RFB Fantrainer

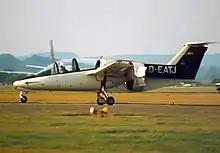
Fantrainer taxiing, September 1982

The RFB Fantrainer is a twin-seat trainer aircraft; its most distinctive feature is its propulsion system, a mid-mounted ducted fan. This reportedly delivers performance akin to aircraft harnessing conventional jet propulsion, but at significantly reduced costs; on average, the Fantrainer has one-tenth of the fuel consumption of the Dassault/Dornier Alpha Jet, a contemporary jet-powered trainer aircraft. Furthermore, RFB has claimed the type to be one-fifth as expensive to procure as the Cessna T-37 Tweet, a rival trainer, while delivering comparable performance (except for a slower top speed) at one-tenth of the fuel consumption. The design of the Fantrainer reportedly incorporates several features to increase effectiveness and reduce costs. Attention was also paid to ease of use, the engine is controlled via a single-lever power control with ground and flight idle stops, behaving much like a traditional turbojet unit; in general, both controls and instrumentation are clear and straightforward.